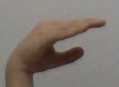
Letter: jeem